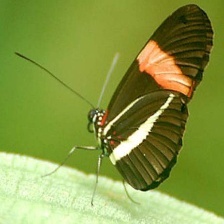
Species: RED POSTMAN
Butterfly family (ImageNet category): monarch